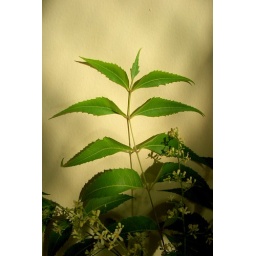
a delicate neem stem and flowers in the evening light. Took this in April when the trees were flowering.